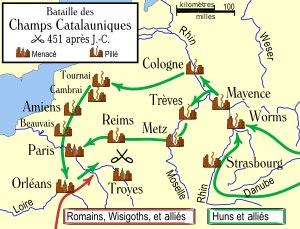
Les ateliers céramiques gallo-romains d'Argonne sont actifs du Iᵉʳ au VIᵉ siècle.
La bataille des champs Catalauniques a opposé en 451 apr. J.-C. les forces coalisées romaines, gallo-romaines et surtout germaniques, menées par le patrice romain Ætius d'une part, et l'armée composite de l'empire des Huns, emmenée par Attila, d'autre part. La bataille qui met aux prises plusieurs dizaines de milliers de combattants, est une véritable lutte fratricide entre Goths, Francs, Huns, Sarmates et autres peuples des steppes, les uns dans le camp romain d'Occident, les autres dans l'armée d'Attila déjà en retraite après son siège infructueux d'Aurelianum. Elle a été localisée par la tradition aux environs de l'actuelle Châlons-en-Champagne, près de Duro Catalaunum à l'époque gallo-romaine, d'où provient le nom des « champs Catalauniques », mais cette localisation est l'objet de controverses archéologiques.
Attila, né aux alentours de 395 dans les plaines du Danube et mort en mars 453 dans la région de la Tisza dans l'Est de la Hongrie actuelle, fréquemment appelé Attila le Hun, est le souverain des Huns de 434 jusqu'à sa mort en mars 453. Il est aussi le chef d'un empire tribal composé de Huns, Ostrogoths, et Alains entre autres, sur le territoire de l'Europe centrale et orientale.
La choucroute [ ʃukʀut] est un mets composé de chou coupé finement et transformé par lacto-fermentation dans une saumure, généralement accompagné de garniture.
L’expression Empire hunnique adoptée par l’historiographie moderne, désigne est un système de domination du type « empire des steppes » construit autour de la confédération des Huns, d’abord en Asie centrale, puis en Europe à partir de 375.